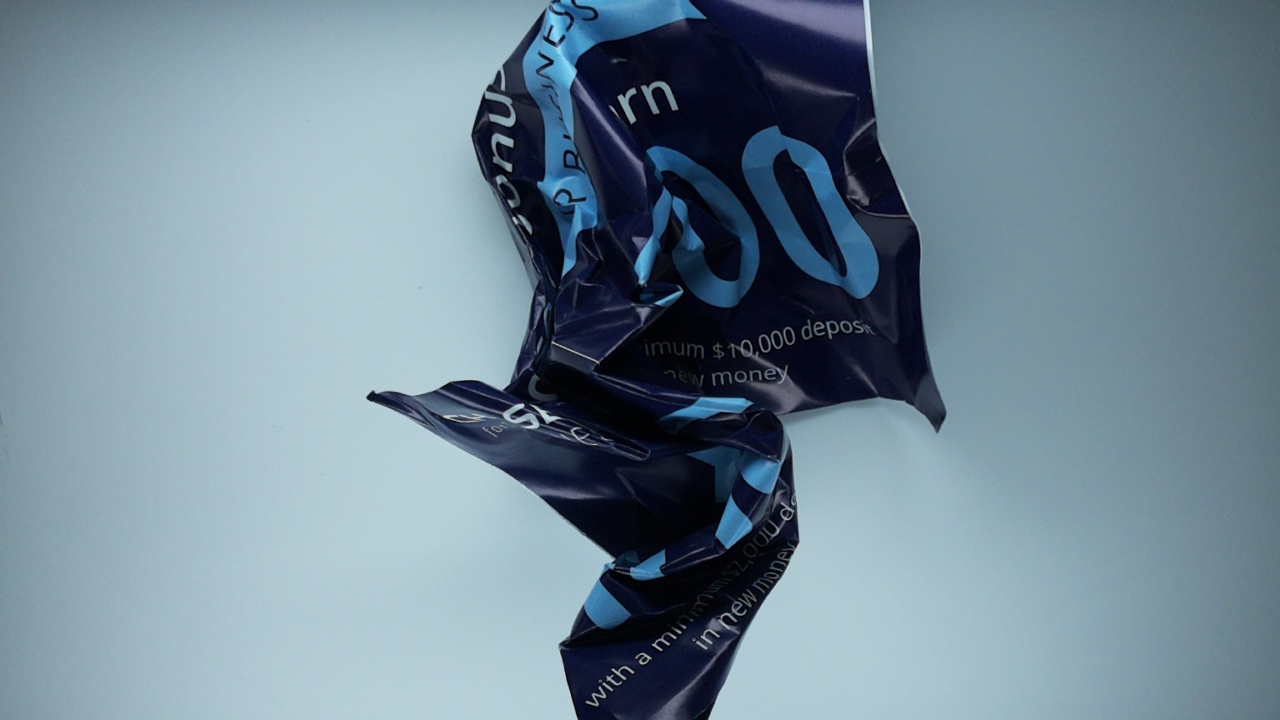
Label: recycle